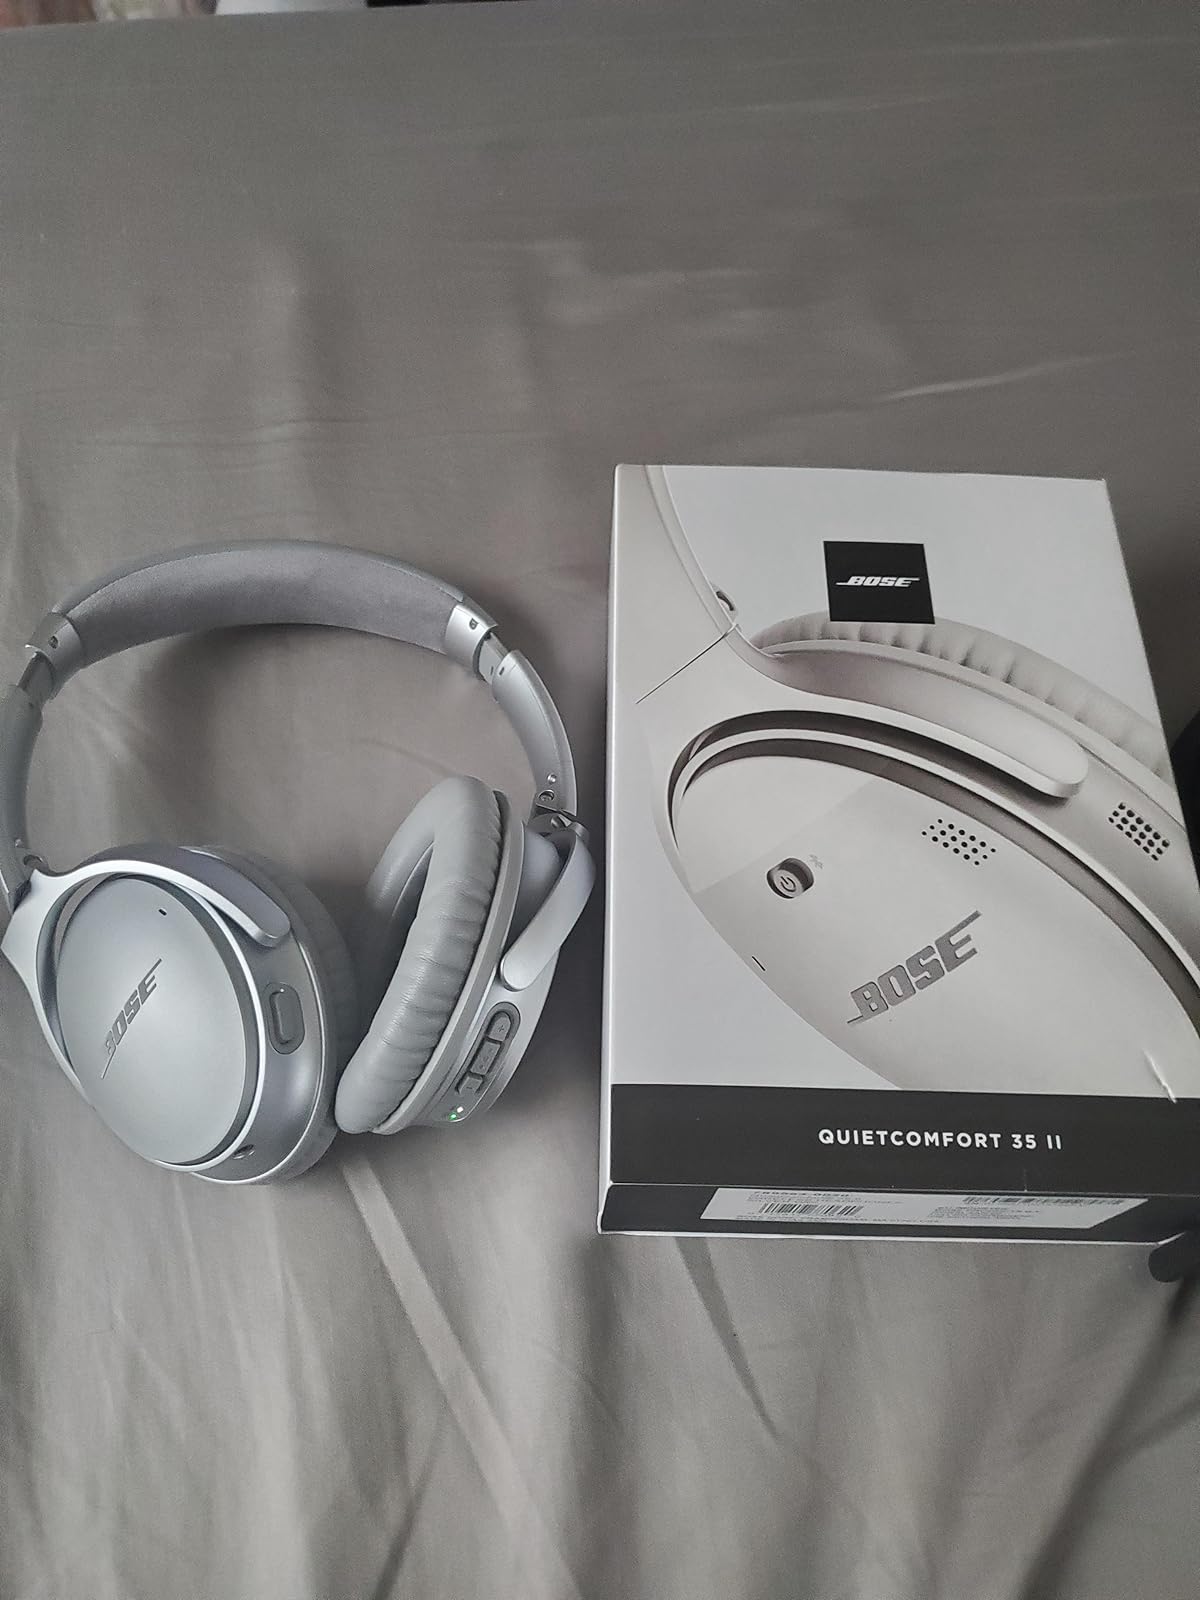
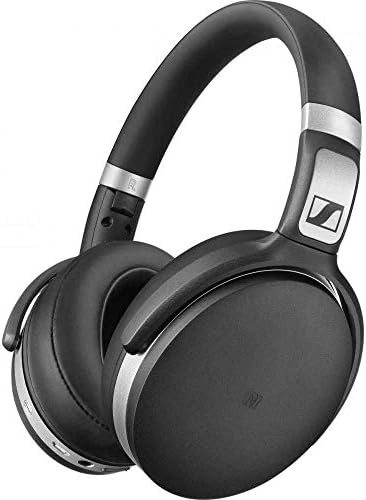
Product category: headphones
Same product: no